Athlone House

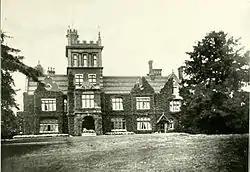
Caen Wood Towers (east view) circa 1900.

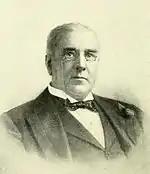
Sir Francis Cory-Wright circa 1900.

Sir Francis Cory-Wright was Chief of William Cory and Sons, a large coal distribution firm. He was considered one of the best-known commercial men in the City and a chapter was written about him in "London Leaders" in 1907.